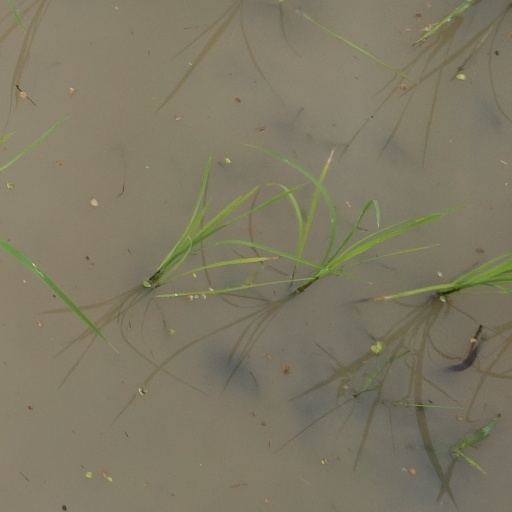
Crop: rice